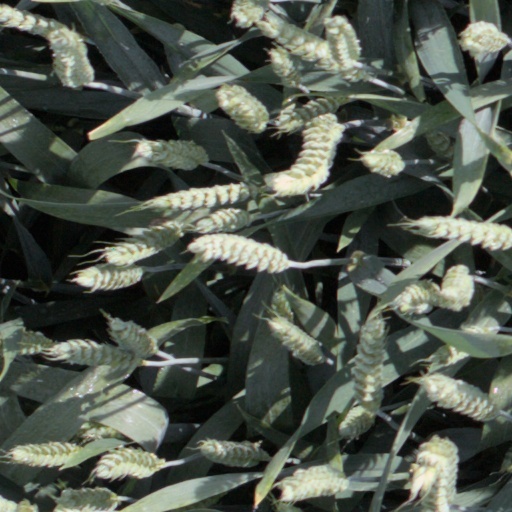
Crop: wheat